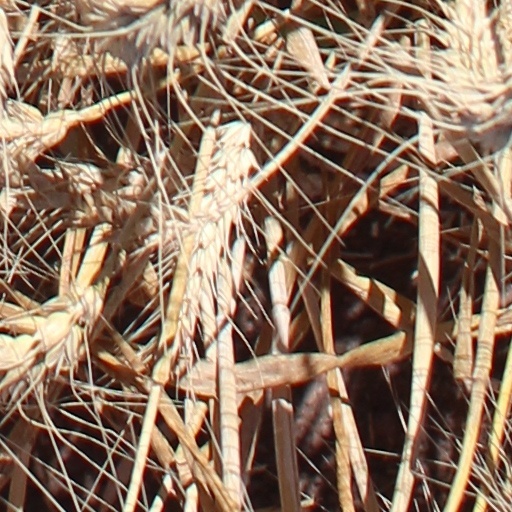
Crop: wheat